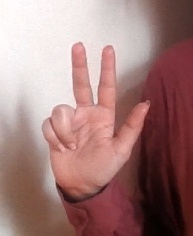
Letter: al